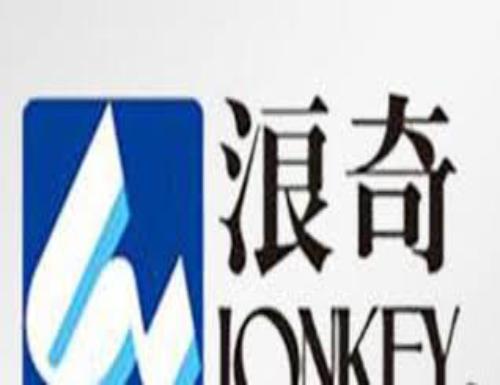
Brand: lonkey
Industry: Necessities